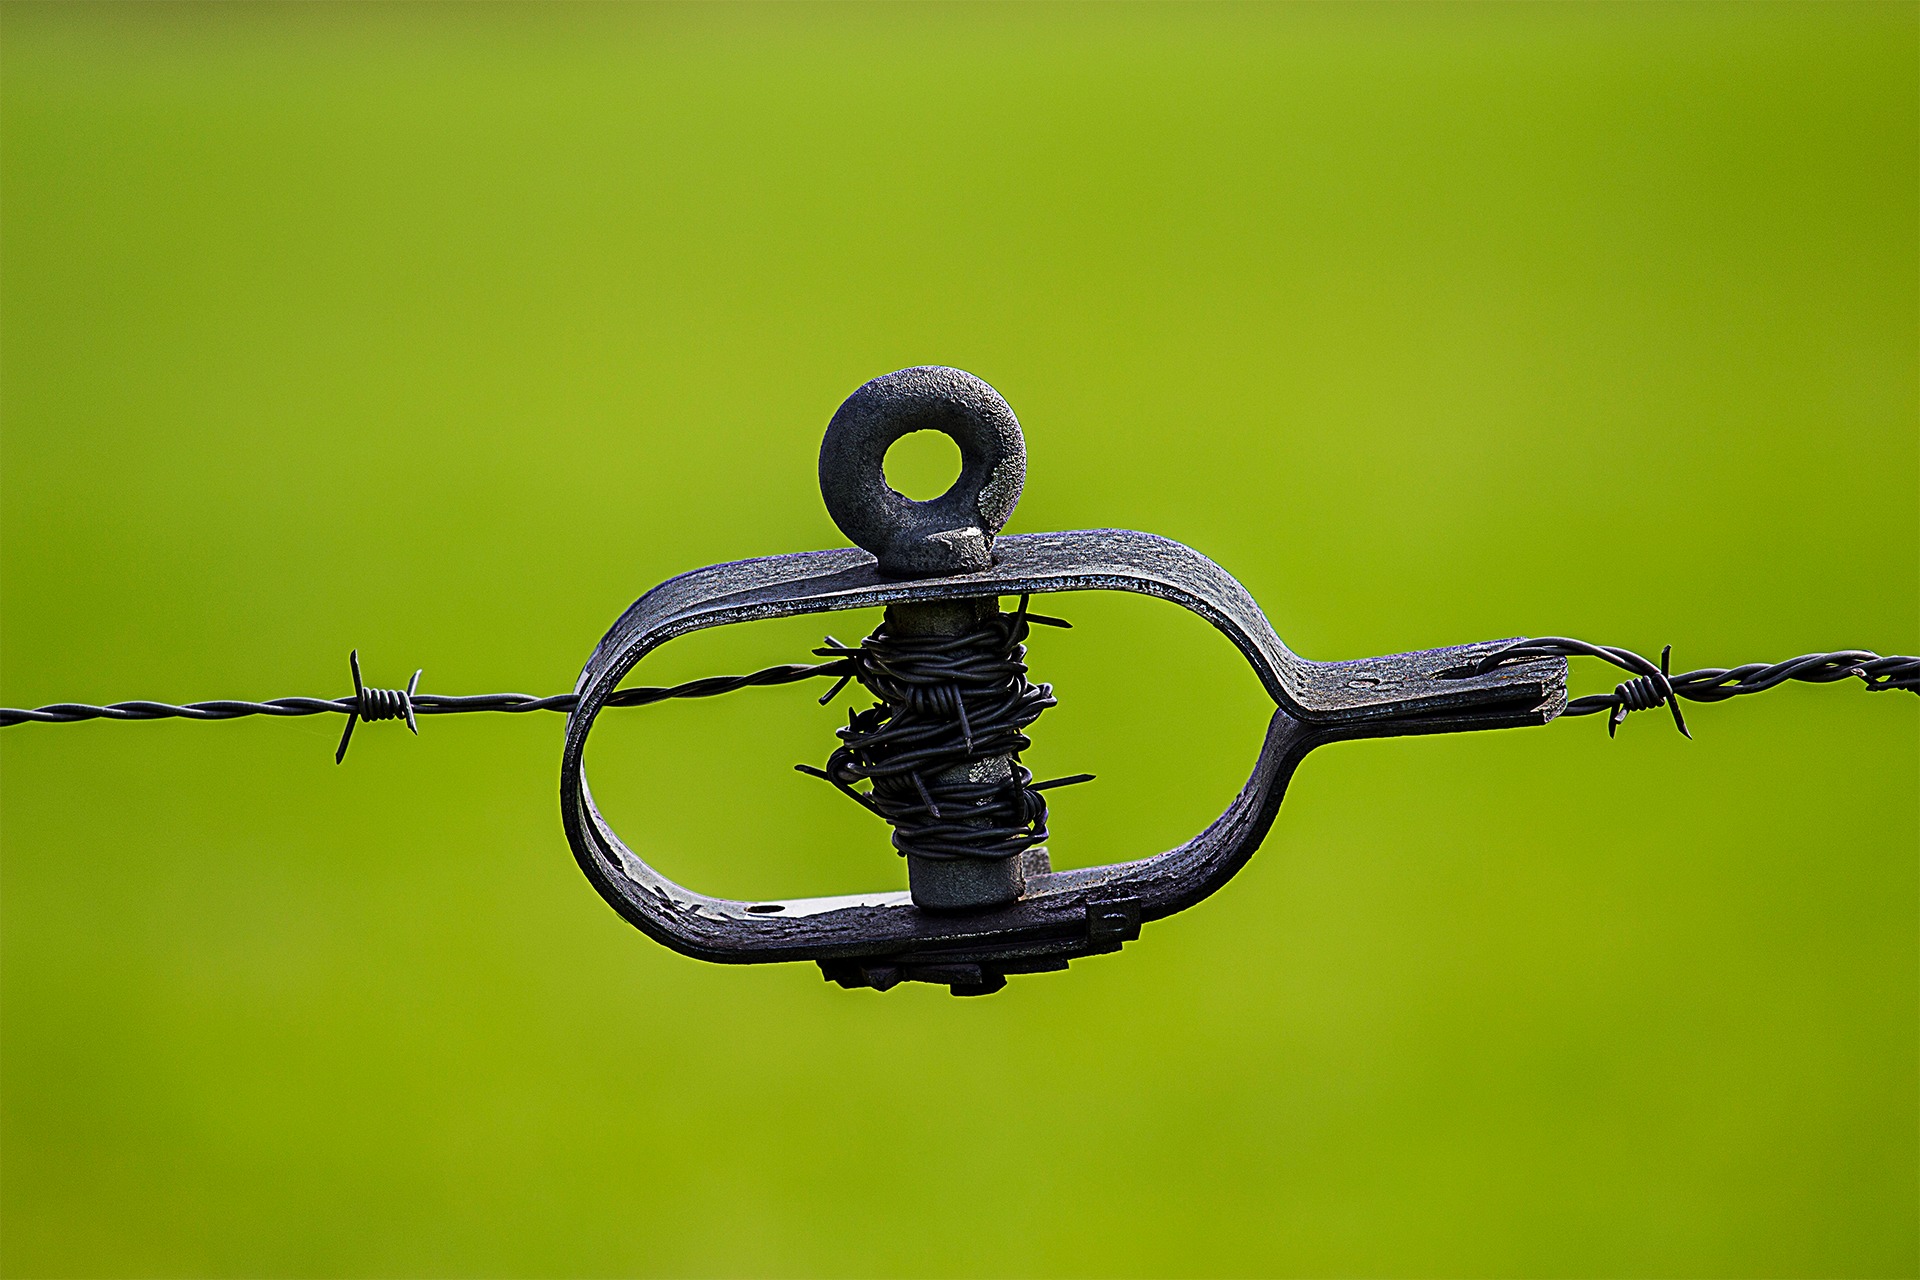
branch, light, fence, barbed wire, leaf, flower, steel, wire, line, green, metal, security, circle, close up, spikes, thorns, rolled, barb wire, dangerous, macro photography, wire fencing, home fencing